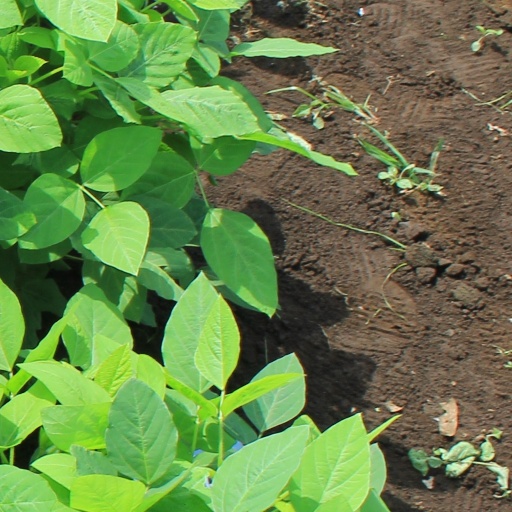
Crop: soybean